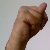
The image shows a hand gesture representing the letter 'N' in Indian Sign Language.